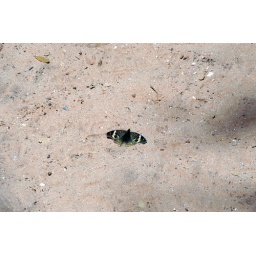
A butterfly sunning in the sand